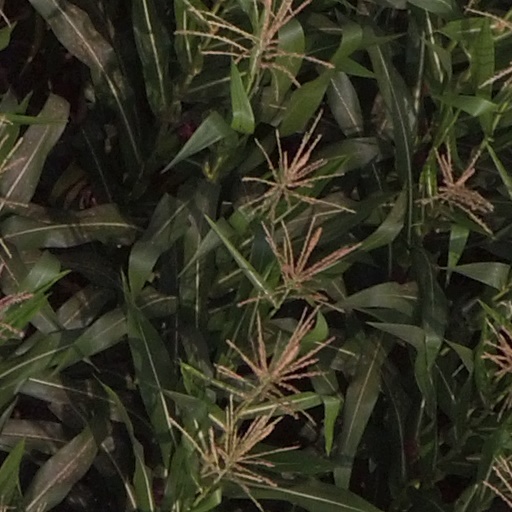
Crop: maize; corn